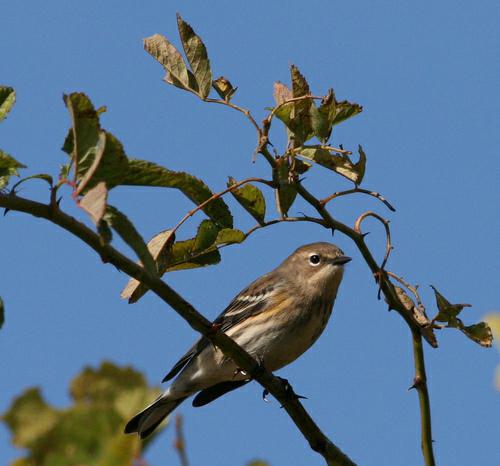
A photo of a blue headed vireo